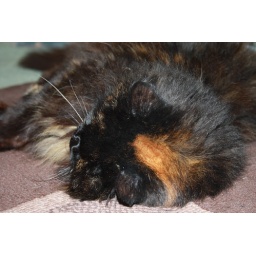
My cat Sparky, doing what elderly cats do best - sleeping in the middle of the floor